Xinzhuang railway station (Taiwan)

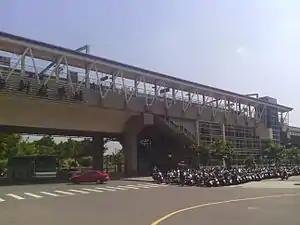
Station entrance

Xinzhuang railway station is a railway station located in East District, Hsinchu City, Taiwan. It is located on the Neiwan line and is operated by Taiwan Railways.